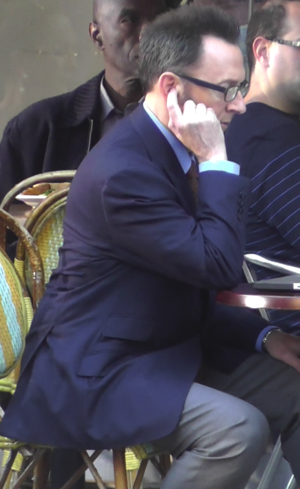
Person of Interest (tv-serie)
Michael Emerson, der spiller 'Harold Finch""
Person of Interest er en amerikansk tv-serie. Serien følger en tidligere CIA-agent som arbejder for en mystisk millionær for at forhindre vold og drab i New York City. Sæson to havde premiere i USA 27. september 2012.